Waking the Witch (novel)

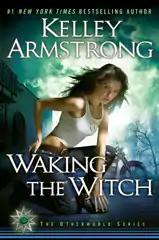
Cover of "Waking the Witch"

Waking the Witch is the eleventh novel in Women of the Otherworld series by Kelley Armstrong.